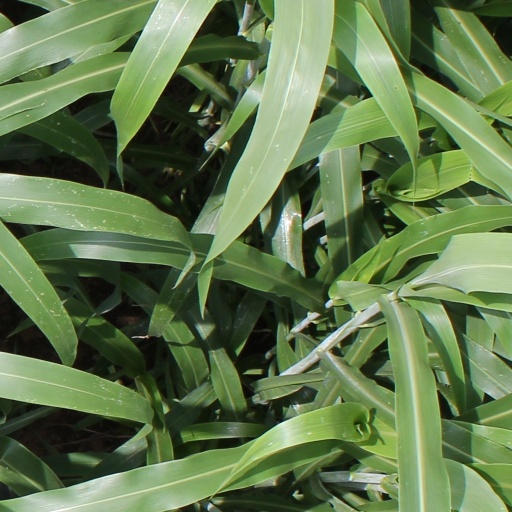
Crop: sorghum